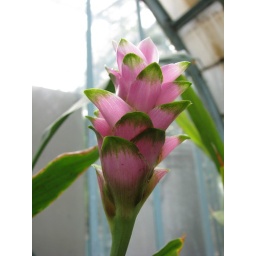
A trip to the green house porte d'Auteuil in Paris